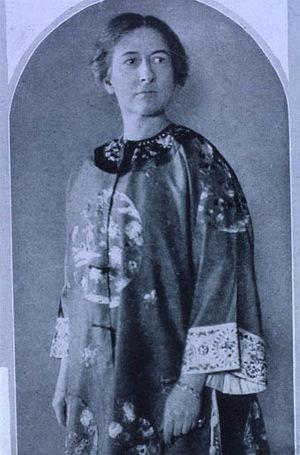
Harriet Monroe, née le 23 décembre 1860 à Chicago dans l'Illinois et morte le 26 septembre 1936 à Arequipa au Pérou, est une éditrice, poétesse, critique littéraire et mécène américaine. En raison du mécénat qu'elle fait auprès des poètes américains au tournant du XXᵉ siècle et de son implication dans leur promotion, notamment grâce au magazine Poetry qu'elle fonde et dirige en 1912, elle a joué un rôle prépondérant dans le développement de la poésie moderne aux États-Unis.